San Diego Street Course

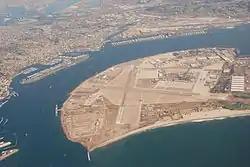
An aerial view of the Naval Air Station North Island element of Naval Base Coronado during 2010

NASCAR has previously held races in the Southern California area for most of it's existence, having races at various tracks throughout the 1950's onward, with the addition of Auto Club Speedway to the schedule in 1997 as a superspeedway. It was announced on September 9, 2020, that NASCAR would shorten the track, removing the race following 2023. In 2022, NASCAR announced that it's annual pre-season race, the Busch Clash would be held at Los Angeles Memorial Coliseum. It was removed from the schedule following 2024, when the Clash was moved to Bowman Gray Stadium in 2025, leaving the Southern California area without a race for 2025.